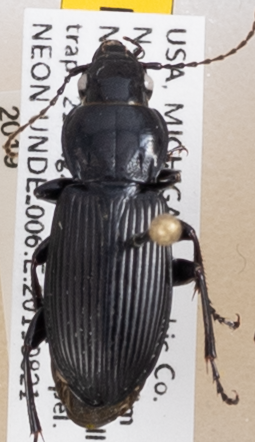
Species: Pterostichus melanarius melanarius
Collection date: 2019-08-21
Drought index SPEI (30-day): -0.128
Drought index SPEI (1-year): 2.09
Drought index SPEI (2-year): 1.706